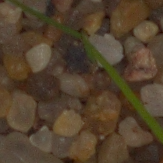
Label: loose_silkybent